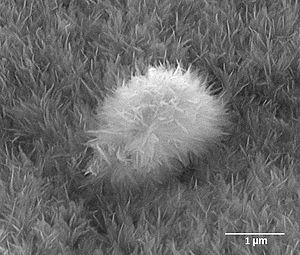
L'ostéoblaste correspond à la forme jeune de la cellule osseuse. Les ostéoblastes ont une origine mésenchymateuses, ils proviennent des cellules souches présentes dans la moelle osseuse. Ces cellules souches sont communes à différents types cellulaires. L'ostéoblaste va avoir différentes fonctions notamment la synthèse et la minéralisation de la matrice osseuse pendant la croissance du squelette. L'ostéoblaste va permettre également le renouvellement de la matrice osseuse chez l'adulte ainsi que la réparation de cette matrice au cours de la vie.